Dunnes Stores

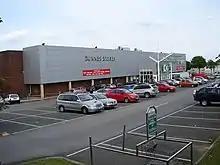
Dunnes Stores in Kilnamanagh, Tallaght

Dunnes added its first store in Northern Ireland in 1971. The company continued to expand its retail business, and by the end of the 1970s, it had built up a network of more than 60 stores.